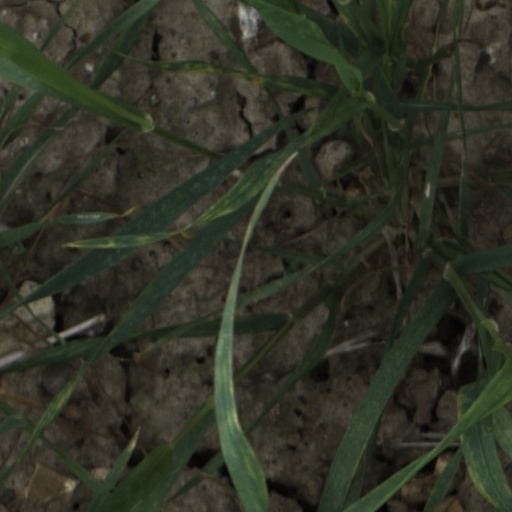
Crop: wheat